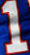
Number: 1